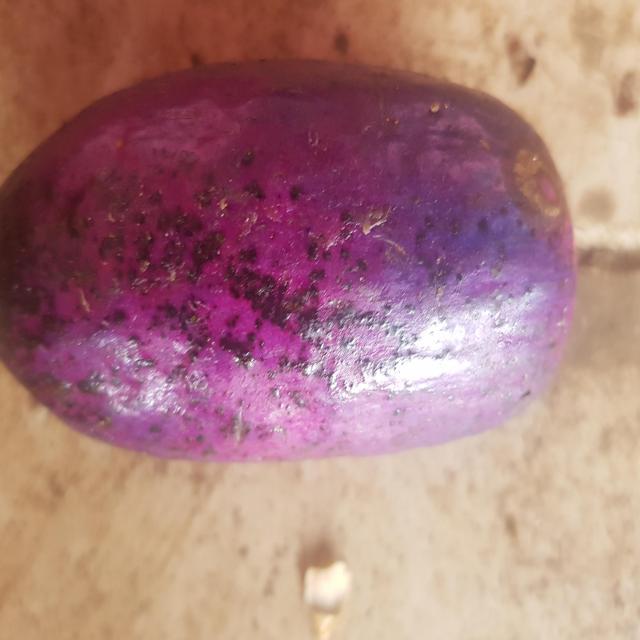
Plum grade: unaffected